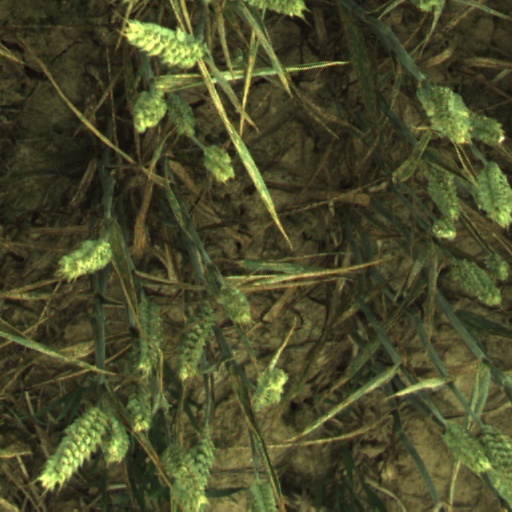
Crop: wheat